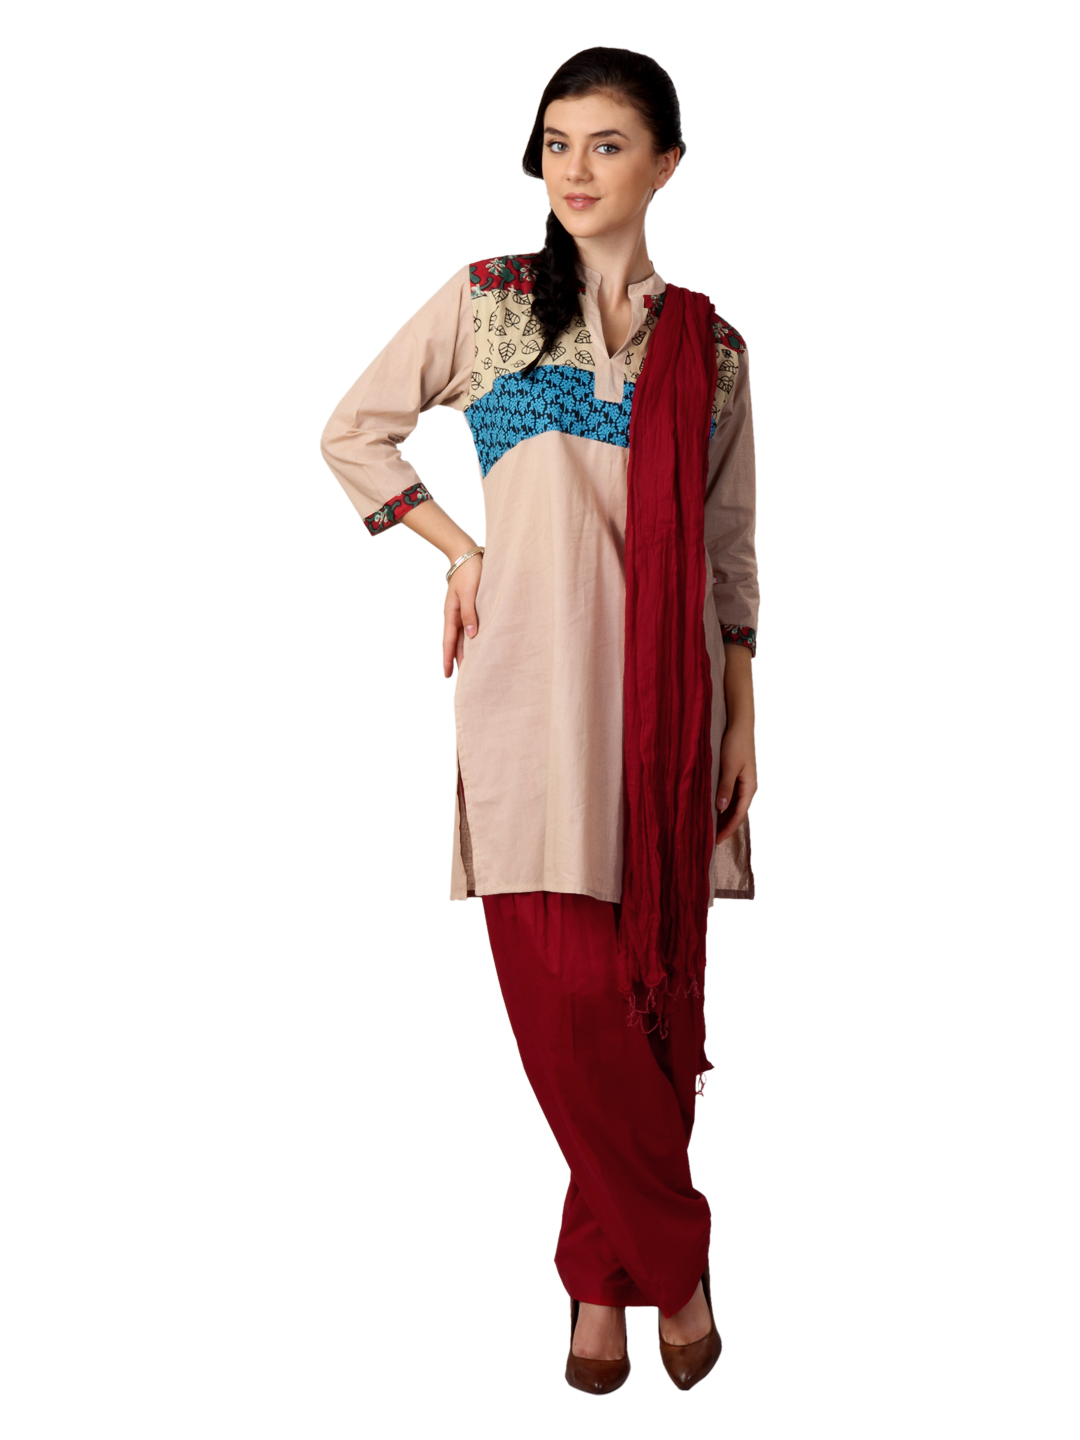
Shree Women Beige and Red Salwar Suit with Dupatta
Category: Apparel / Apparel Set / Kurta Sets
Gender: Women
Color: Beige
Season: Summer 2012
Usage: Ethnic